Waterloo Region Record

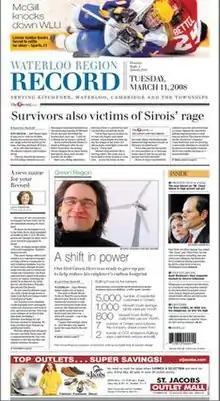
The March 11, 2008 front page of the "Record".

The Waterloo Region Record (formerly The Record) is the daily newspaper covering Waterloo Region, Ontario, Canada, including the cities of Kitchener, Waterloo and Cambridge, as well as the surrounding area. Since December 1998, the "Record" has been published by Metroland Media Group, a subsidiary of Torstar Corporation. On May 26, 2020, Torstar, agreed to be acquired by NordStar Capital, a private investment firm; the deal was expected to close by year end.